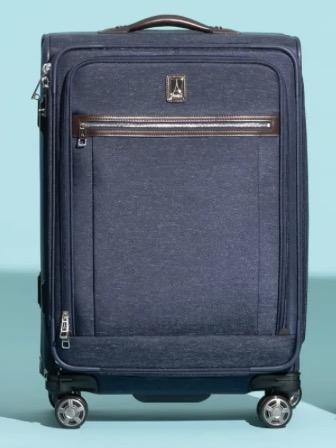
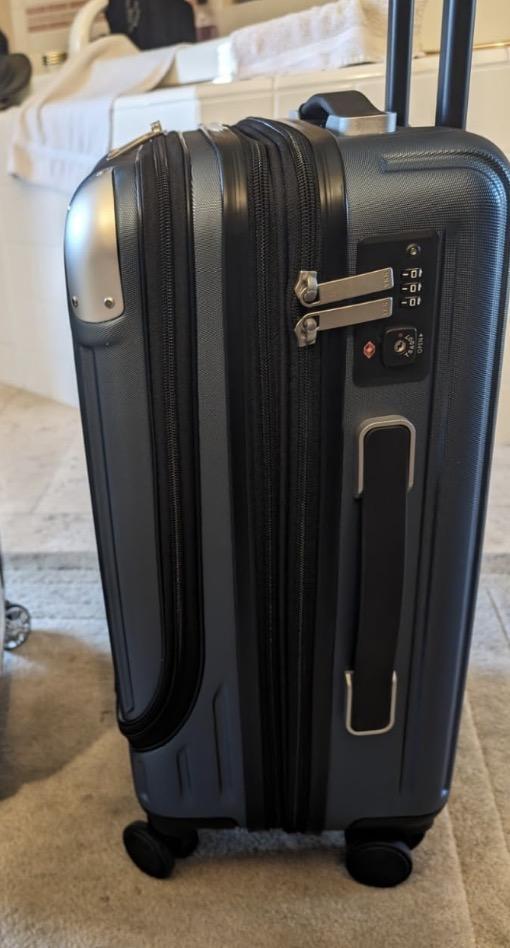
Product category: items_tea
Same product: no